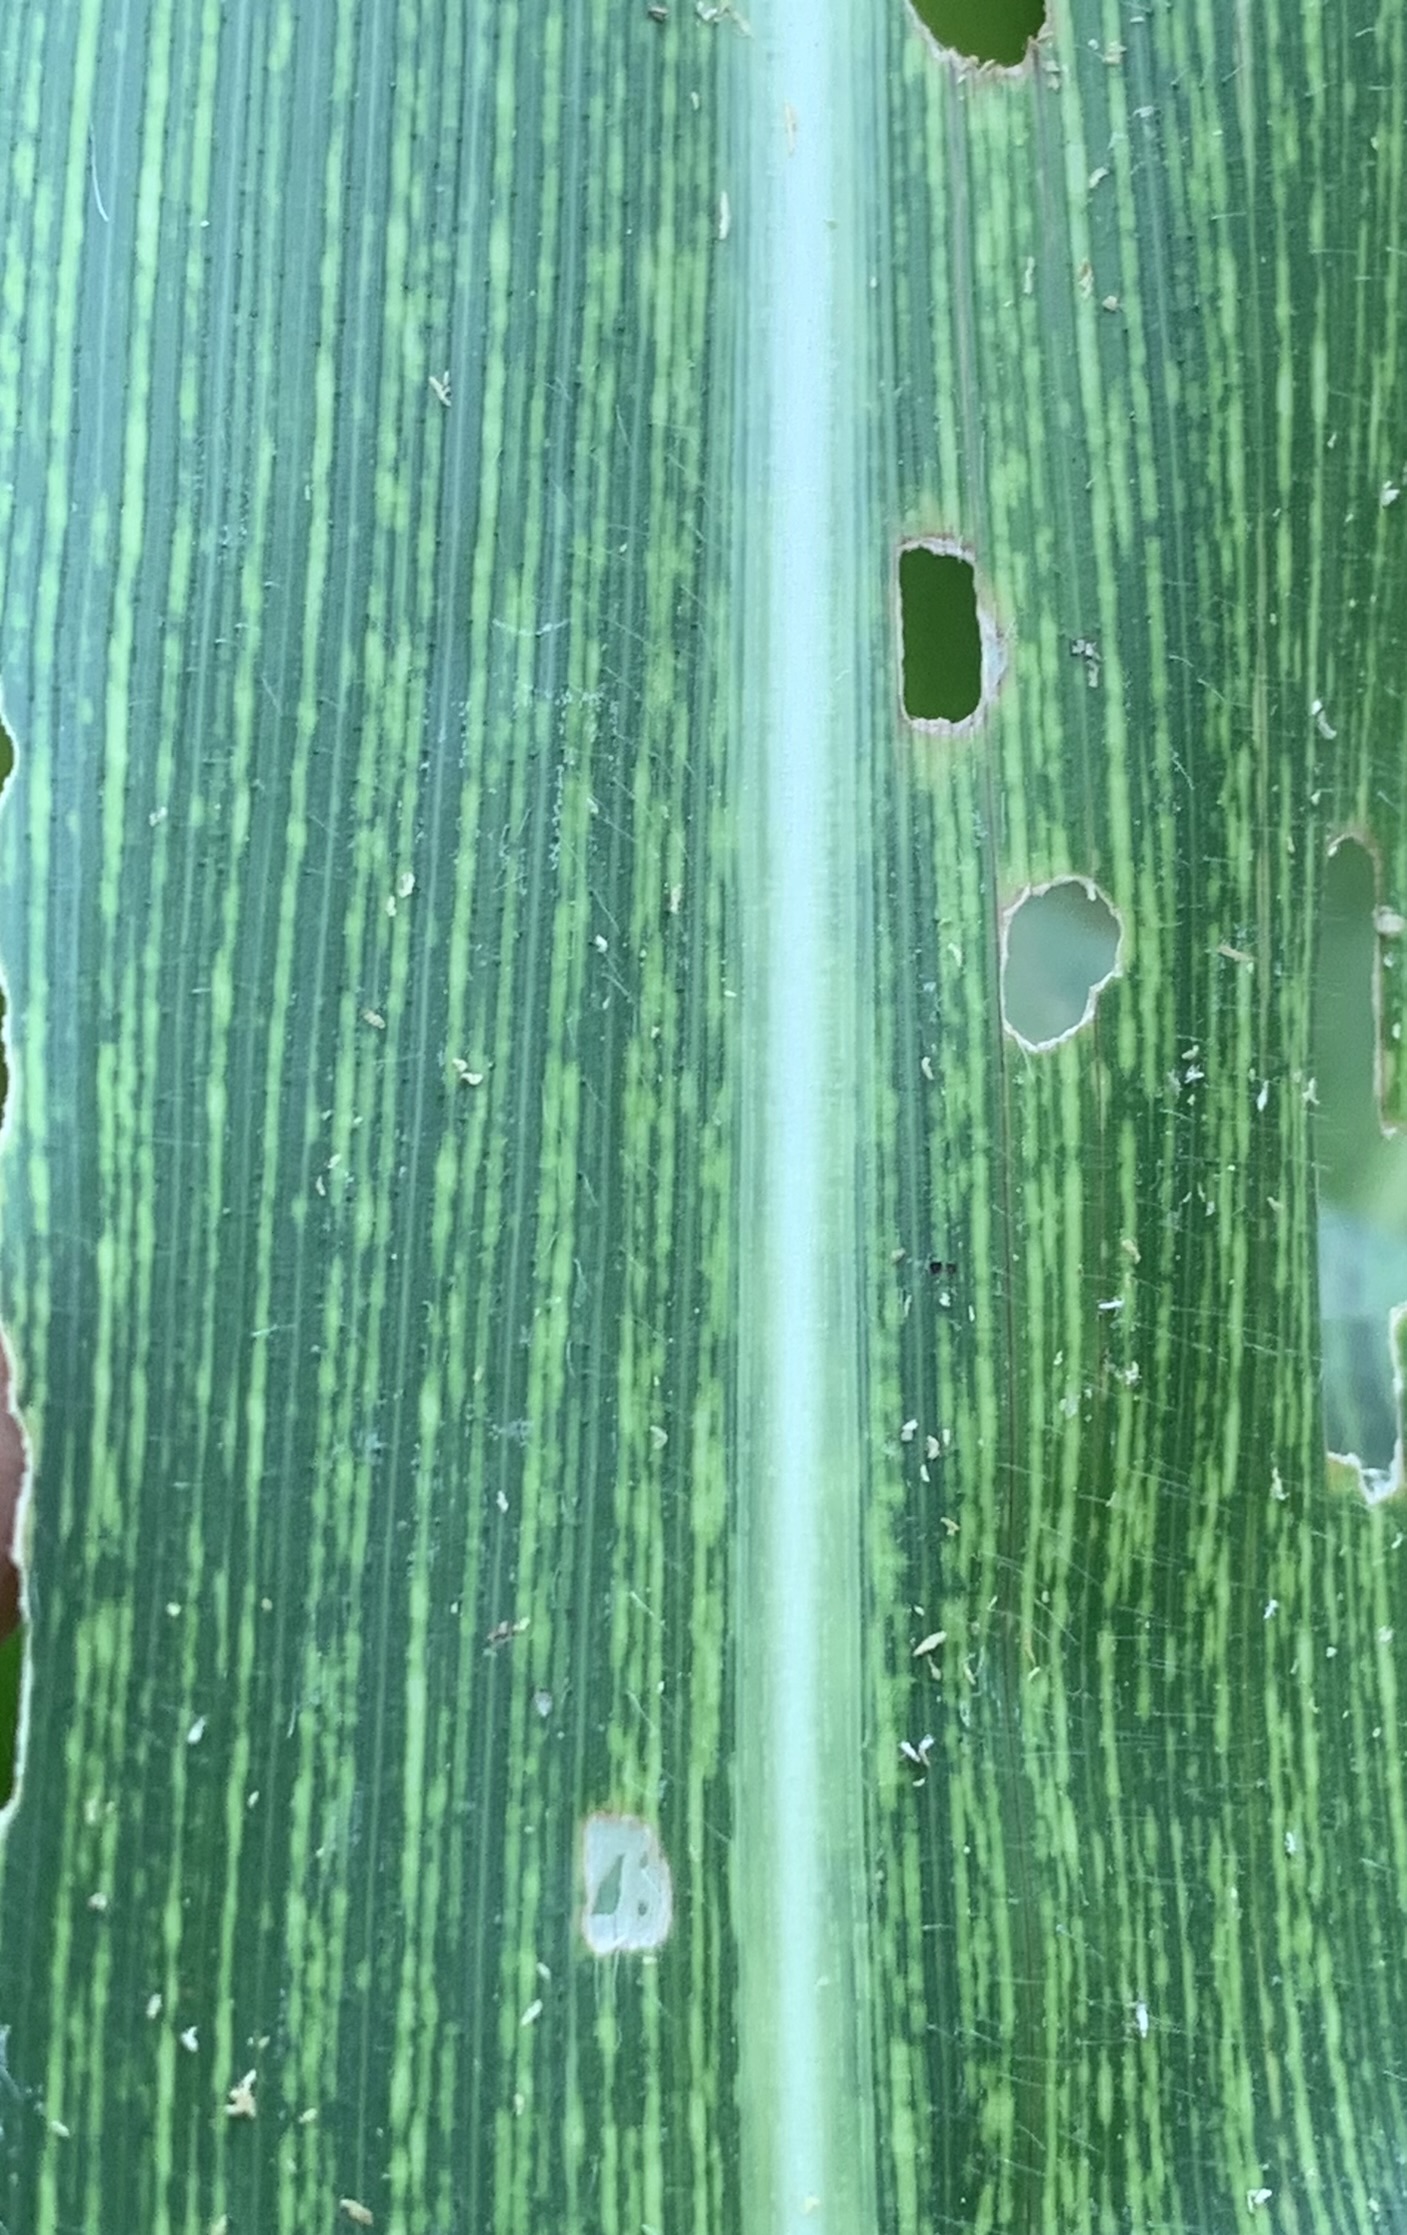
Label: MSV